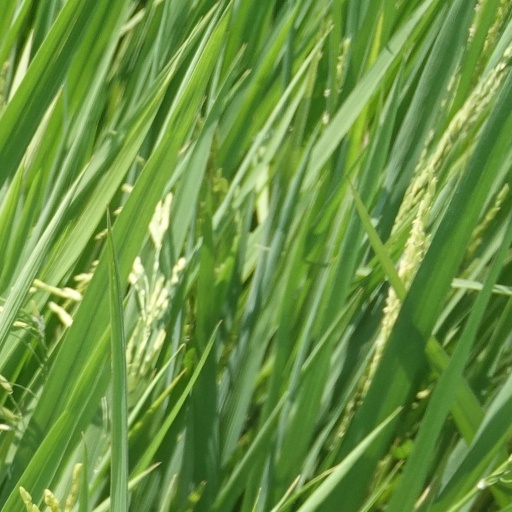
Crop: rice